Braxton Bragg

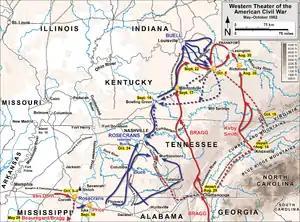
Western Theater operations from the Siege of Corinth through the Kentucky Campaign

Before the start of the Civil War, Bragg was a colonel in the Louisiana Militia. On December 12, 1860, Governor Thomas O. Moore appointed him to the state military board, an organization charged with creating a 5,000-man army. He took the assignment even though he had been opposed to secession. On January 11, 1861, Bragg led a group of 500 volunteers to Baton Rouge, where they persuaded the commander of the federal arsenal there to surrender. The state convention on secession also established a state army, and Moore appointed Bragg its commander, with the rank of major general, on February 20, 1861. He commanded the forces around New Orleans until April 16, but his commission was transferred to be a brigadier general of the Confederate States Army on March 7, 1861. He commanded forces in Pensacola, Florida, Alabama, and the Department of West Florida and was promoted to major general on September 12, 1861. His tenure was successful, and he trained his men to be some of the best-disciplined troops in the Confederate Army, such as the 5th Georgia and the 6th Florida Regiments.